Wharton–Scott House

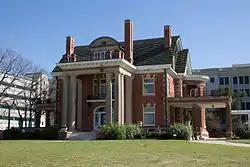
Thistle Hill in 2016

Wharton–Scott House, also known as Thistle Hill, is a historic mansion in Fort Worth, Texas.